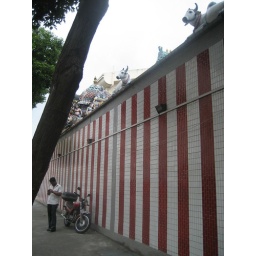
cows looking over the wall